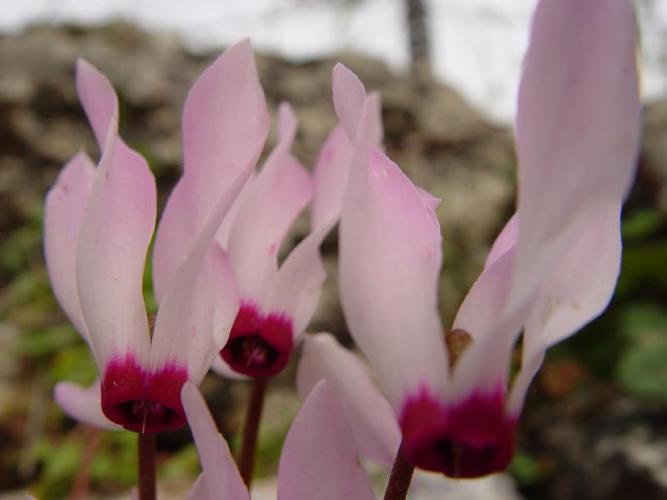
Label: cyclamen